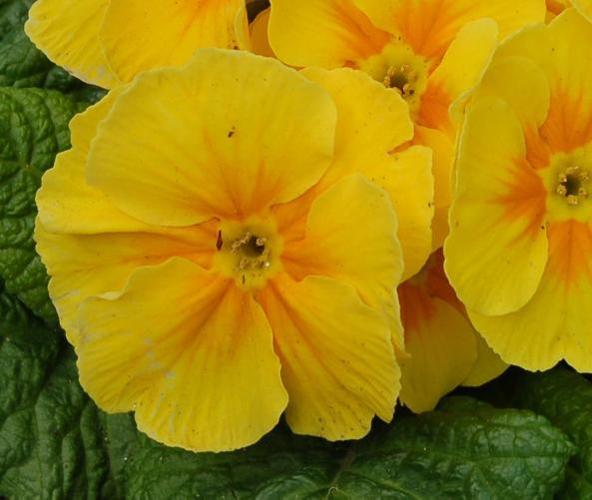
Label: primula